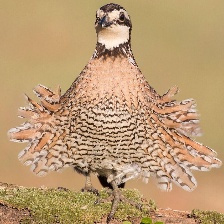
Species: MASKED BOBWHITE
Scientific name: COLINUS VIRGINIANUS RIDGWAYI
ImageNet parent category: quail